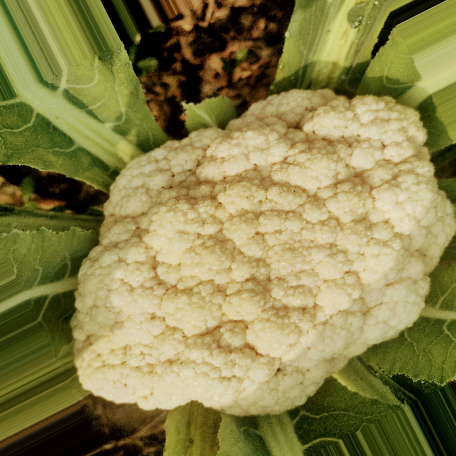
Label: Disease Free